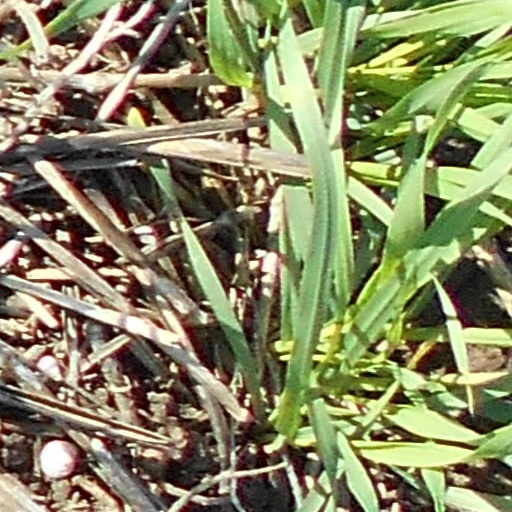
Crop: wheat